Tri-Rivers Career Center and Center for Adult Education

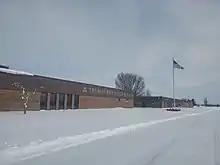
Tri-Rivers Career Center and Center for Adult Education

Tri-Rivers Career Center and Center for Adult Education is a public vocational school that provides career-technical training to high school students and adults in north-central Ohio. The high school students come from schools in Marion, Morrow and Union counties. The Adult Education Center has become a regional campus that partners with area businesses to provide lifelong, continuous training programs in computer, health, industrial and public safety fields.